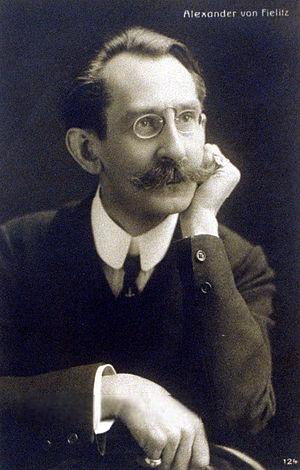
Alexander von Fielitz est un compositeur, chef d'orchestre et professeur de musique allemand.